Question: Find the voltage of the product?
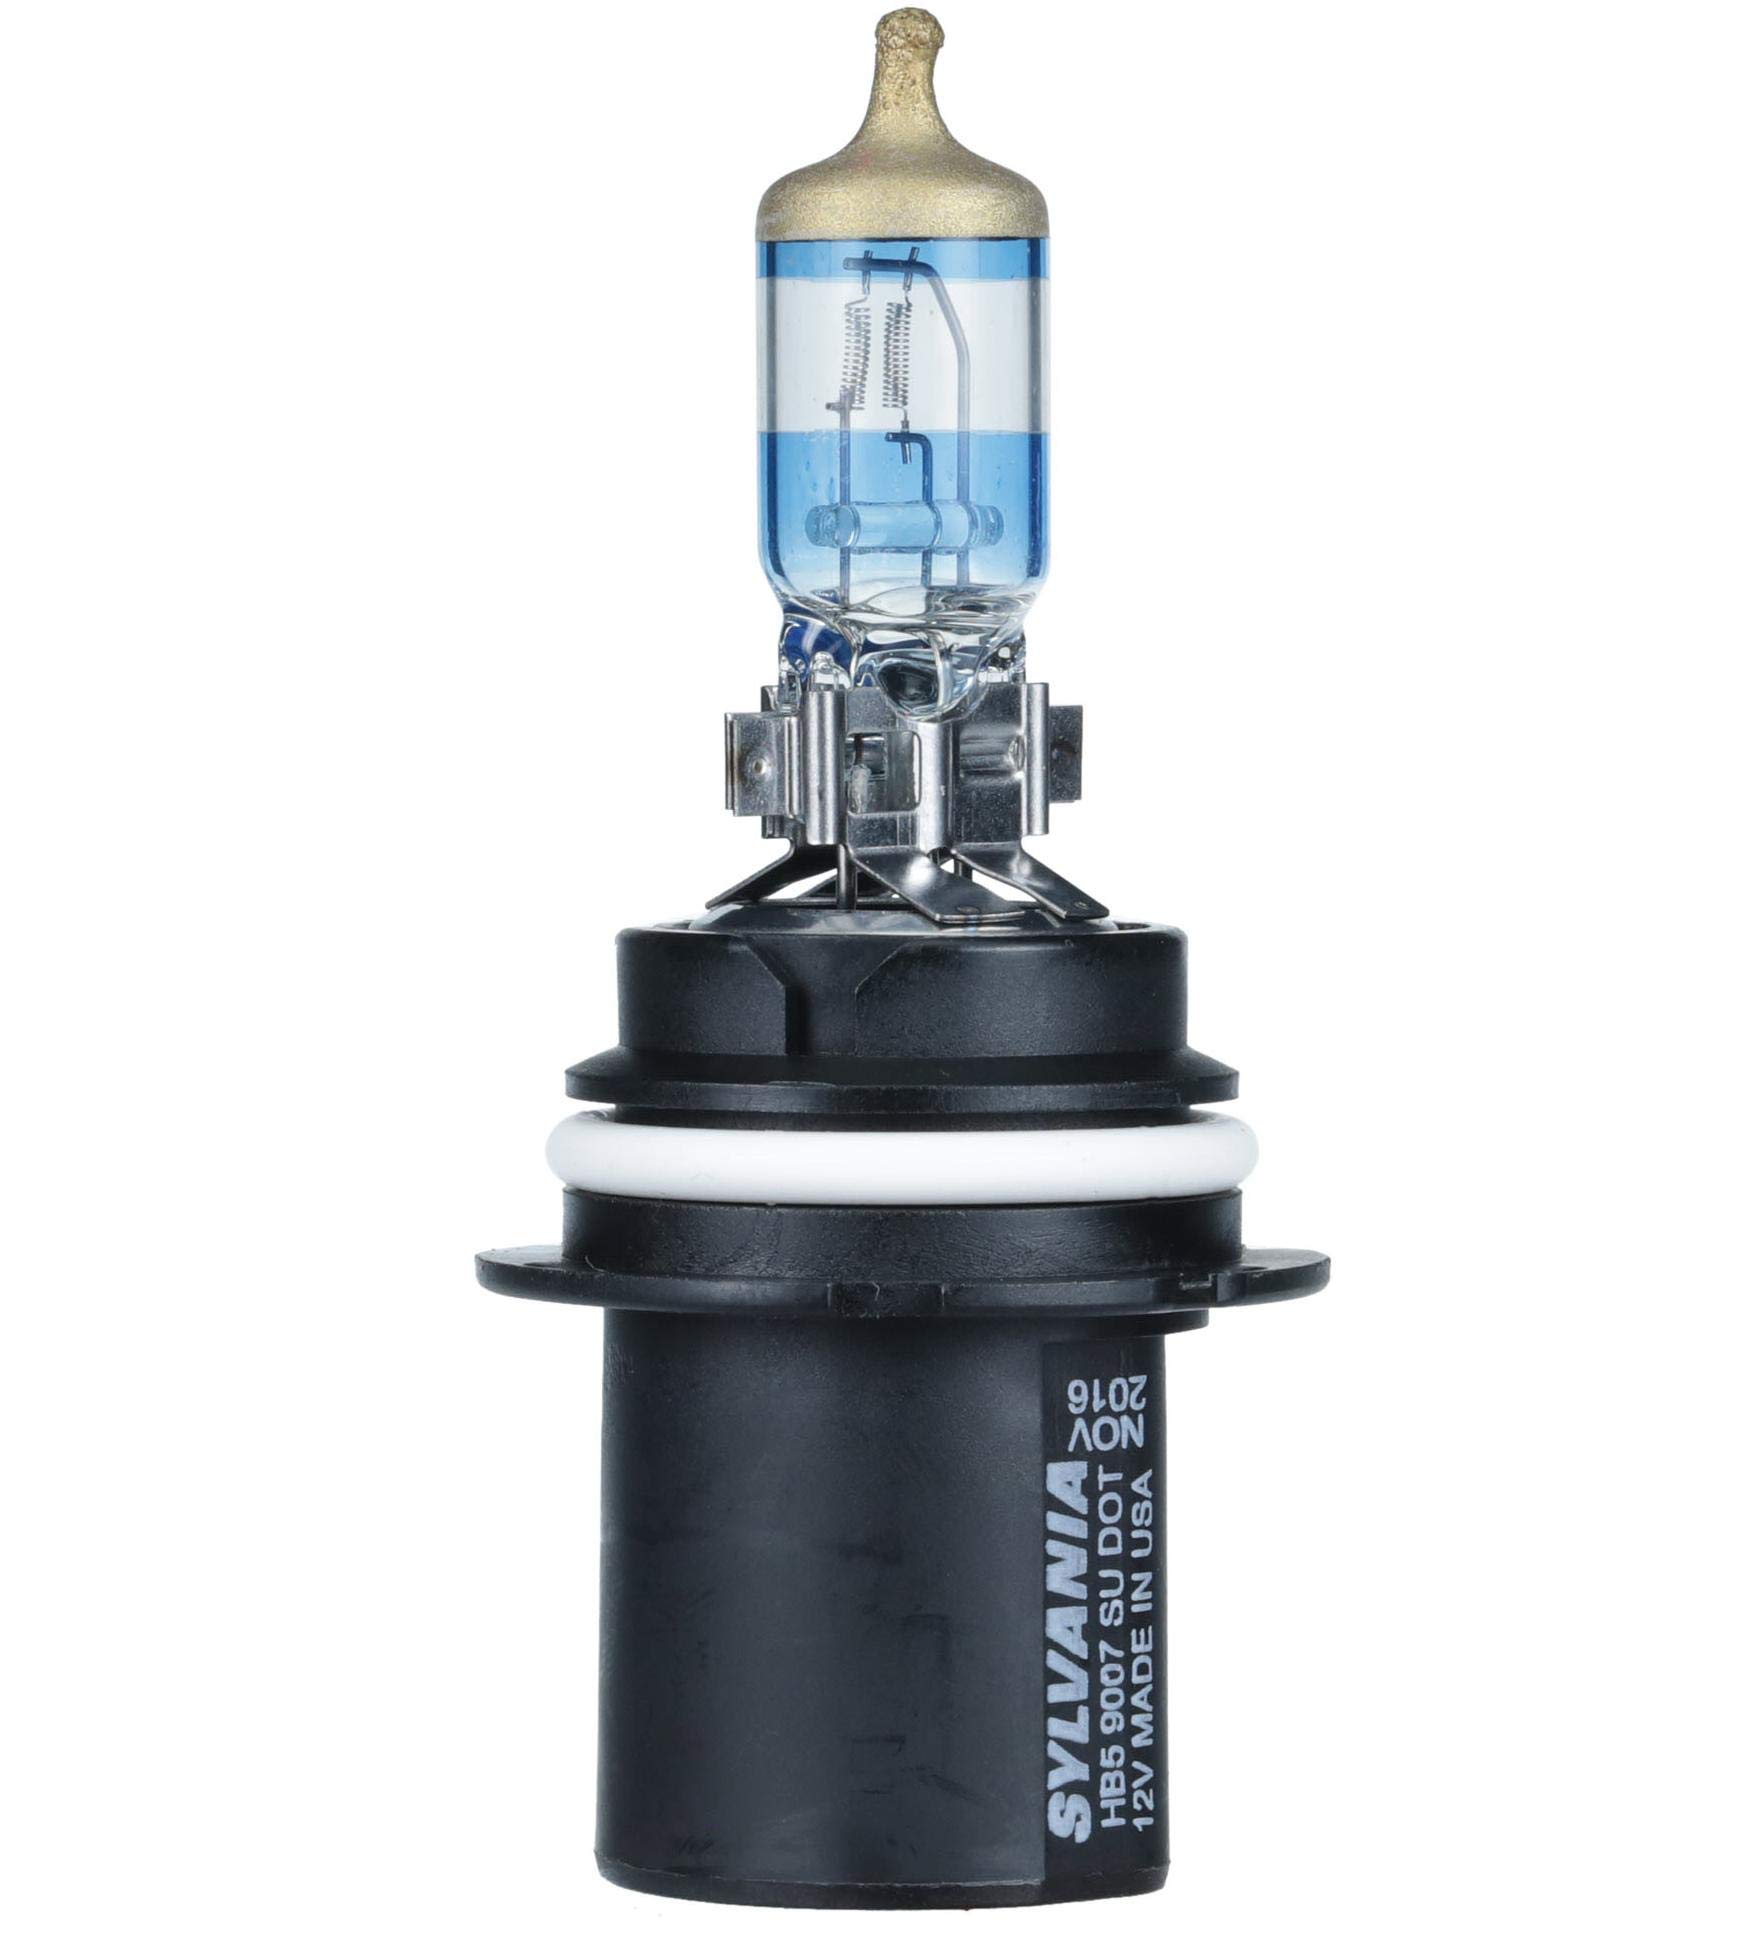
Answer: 12.0 volt